29th Busan International Film Festival

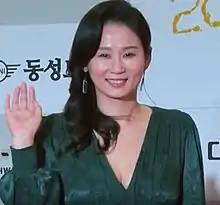
Kim Sun-young, Actor of the Year Award jury member

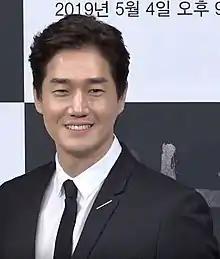
Yoo Ji-tae, Lee Chun-yeon Film Impression Award jury member

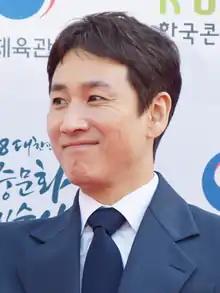
Lee in October 2018

Opening ceremony of the festival was held at Busan Cinema Center Outdoor Theater on October 2 and broadcast live on Naver TV. Park Bo-young and Ahn Jae-hong hosted the opening ceremony attended by the Korean and international stars from the film industry. Kiyoshi Kurosawa was presented the Asian Filmmaker of the Year award, whereas Ryu Seong-hie, a South Korean film art director was honoured with Camellia Award, which named after Busan’s city flower, the camellia, introduced this year with the involvement of Chanel and aims to raise the status of women in the film industry. A video commemorating the late Lee Sun-kyun, the recipient of the Korean Film Achievement Award was played.